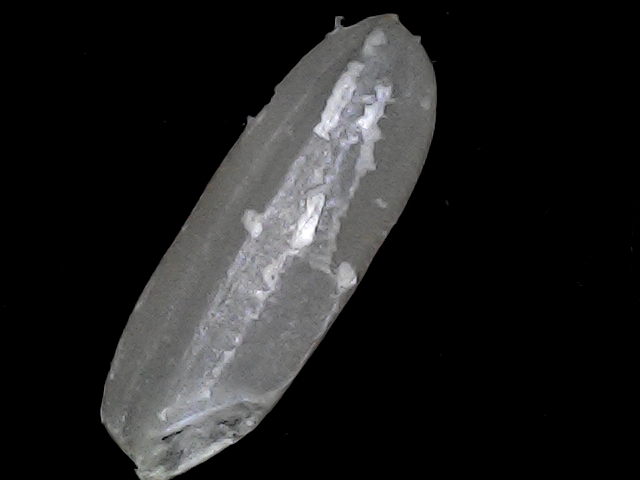
Rice variety: BRRI67